Merchant Taylors' School, Northwood

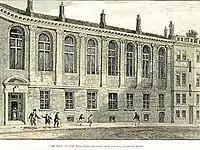
The School at Suffolk Lane in 1815

The next Head Master, James Townley, was in office from 1760 to 1768. Townley wrote a successful play, "High Life Below Stairs", which was staged at Drury Lane by David Garrick and proved very popular.